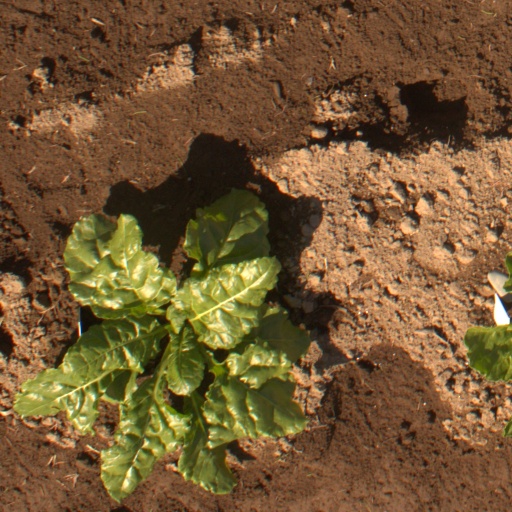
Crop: sugar beet